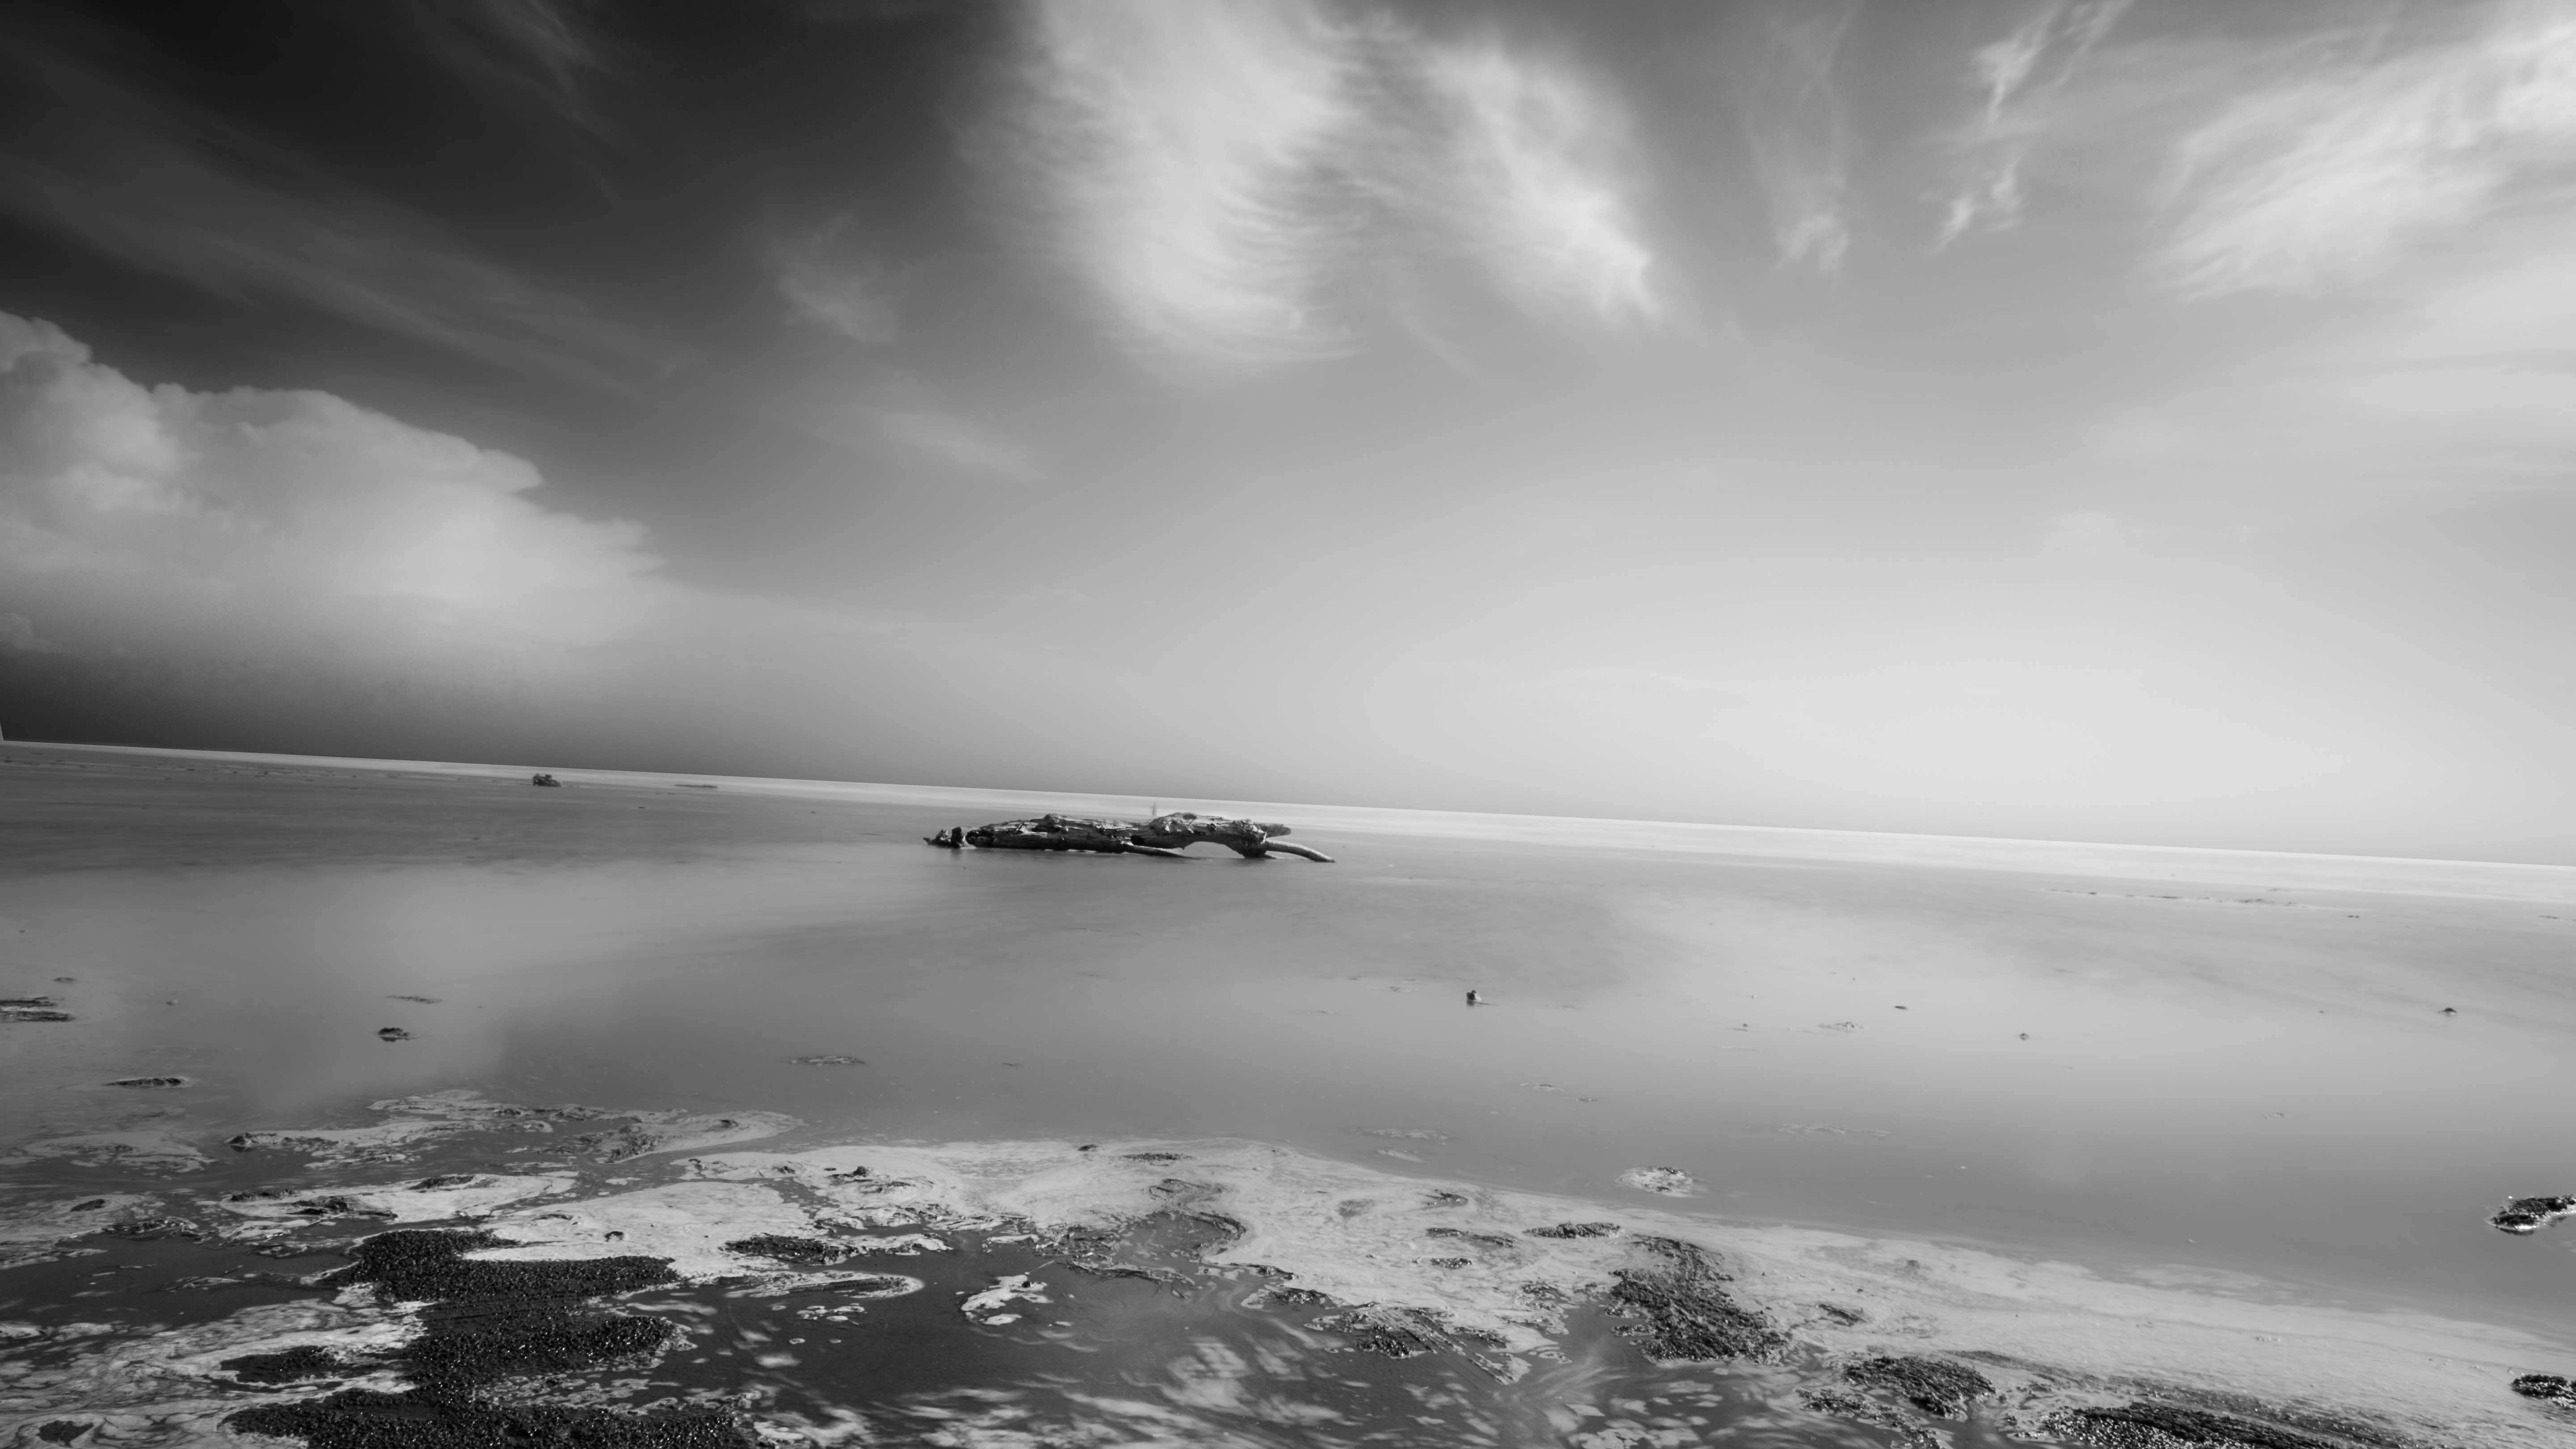
sea, ocean, horizon, snow, cloud, black and white, sky, mist, white, sunlight, wave, atmosphere, reflection, weather, darkness, monochrome, meteorological phenomenon, monochrome photography, atmospheric phenomenon, atmosphere of earth